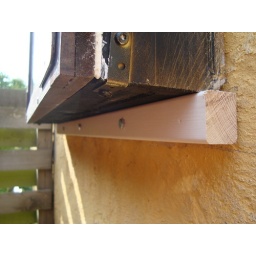
The quite heavy box is set on a piece of wood secured in the wall